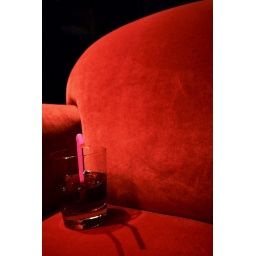
cup in a comfy couch